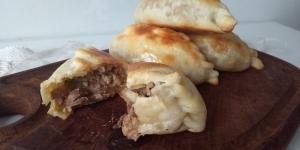
empanadas de osobuco